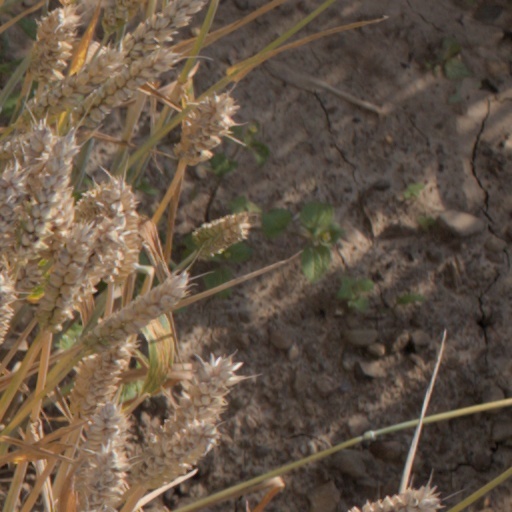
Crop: wheat